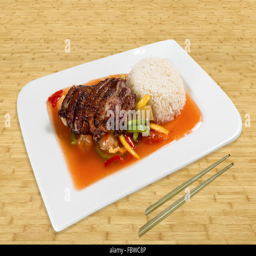
cuisine on a plate standing on a table .